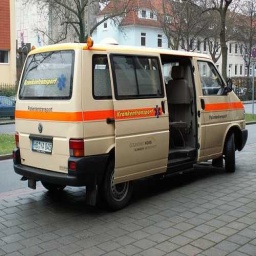
Label: ambulance